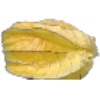
Label: Physalis with Husk 1